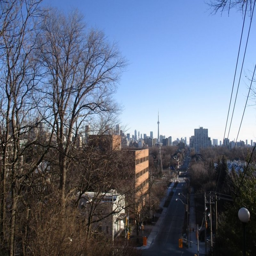
an image of city taken by historian